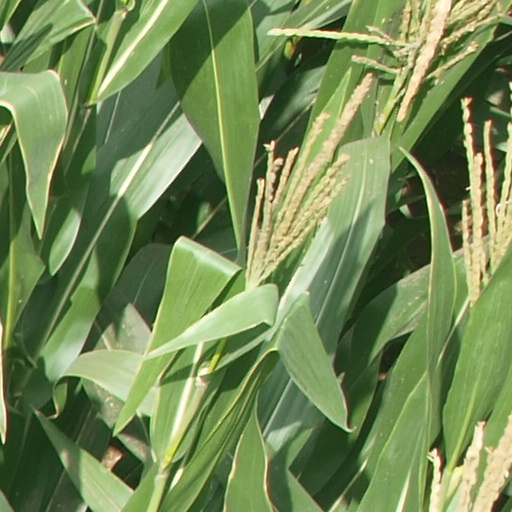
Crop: maize; corn